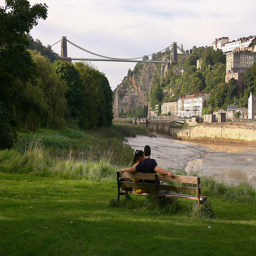
A couple sit on a park bench while looking at the city.
A couple sitting on a bench near a river
A couple sitting together on a bench in a park near water.
A young couple sitting on a wooden bench near a river.
A couple sits on a bench near a river and bridge.